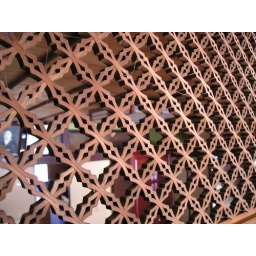
Ranma:a wooden panel with openwork carving used as a decorative transom above paper sliding doors